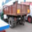
Label: truck